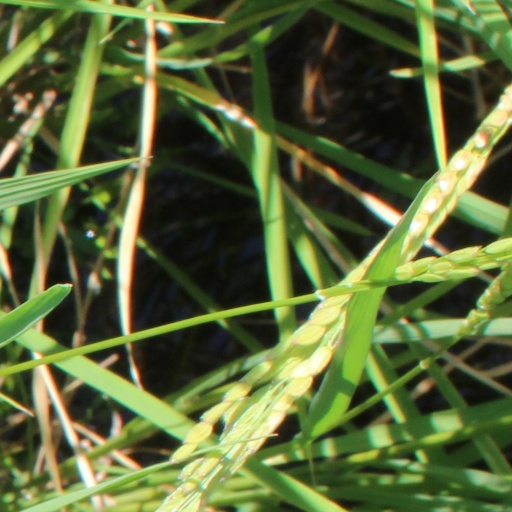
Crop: rice